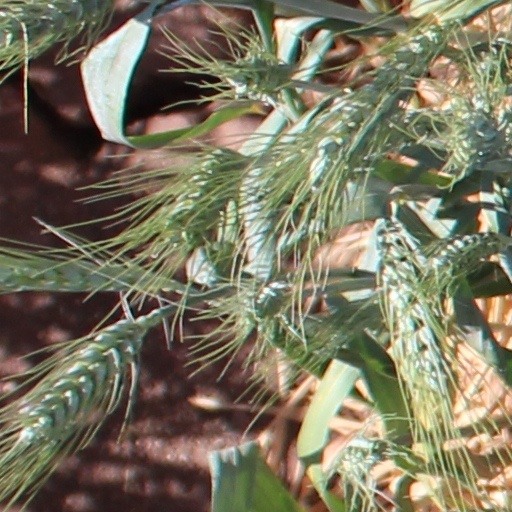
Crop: wheat